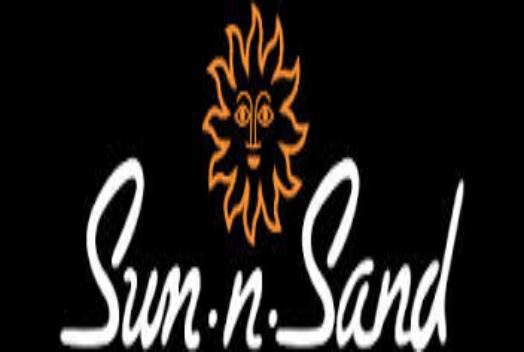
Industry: Leisure